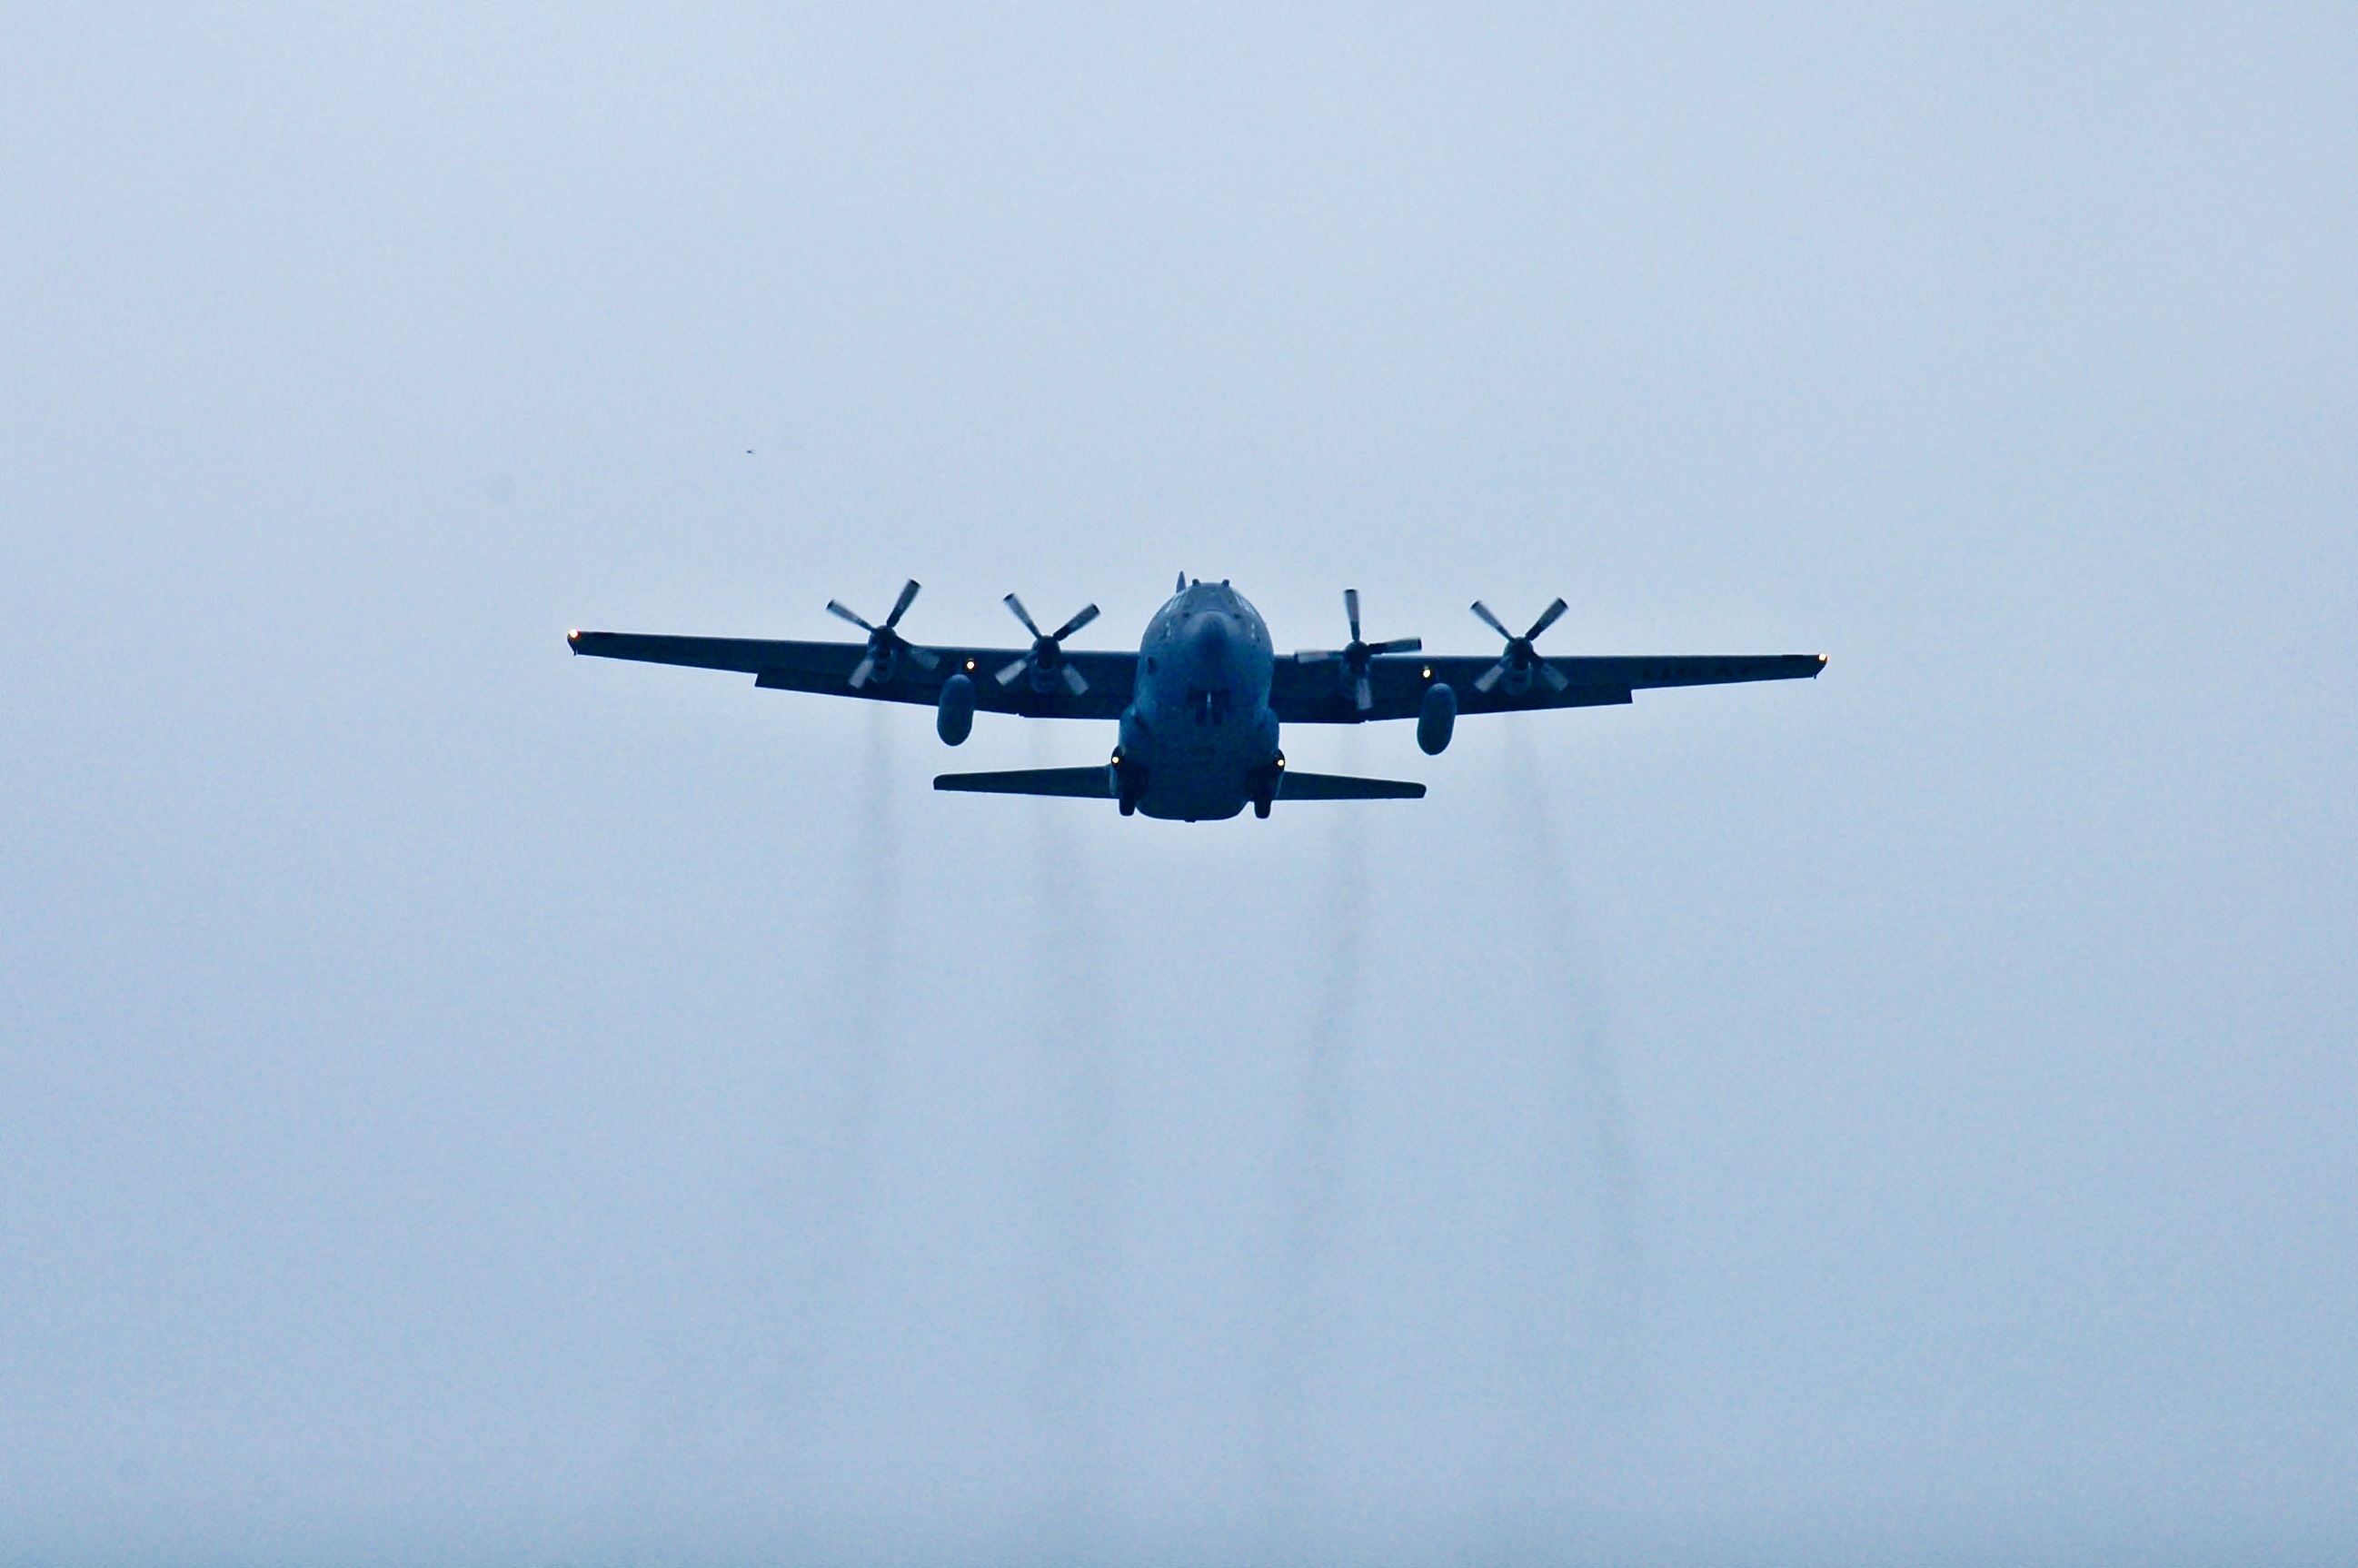
wing, airplane, aircraft, military, jet, vehicle, airline, aviation, flight, aerial, bomber, air show, air force, aerobatics, military aircraft, atmosphere of earth, aircraft engine, lockheed martin c 130 hercules, pane navy